Livio Pavanelli

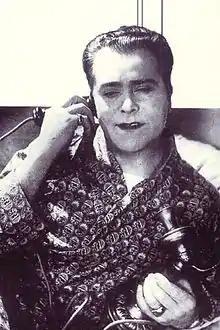

Livio Cesare Pavanelli (7 September 1881 – 29 April 1958) was an Italian film actor.